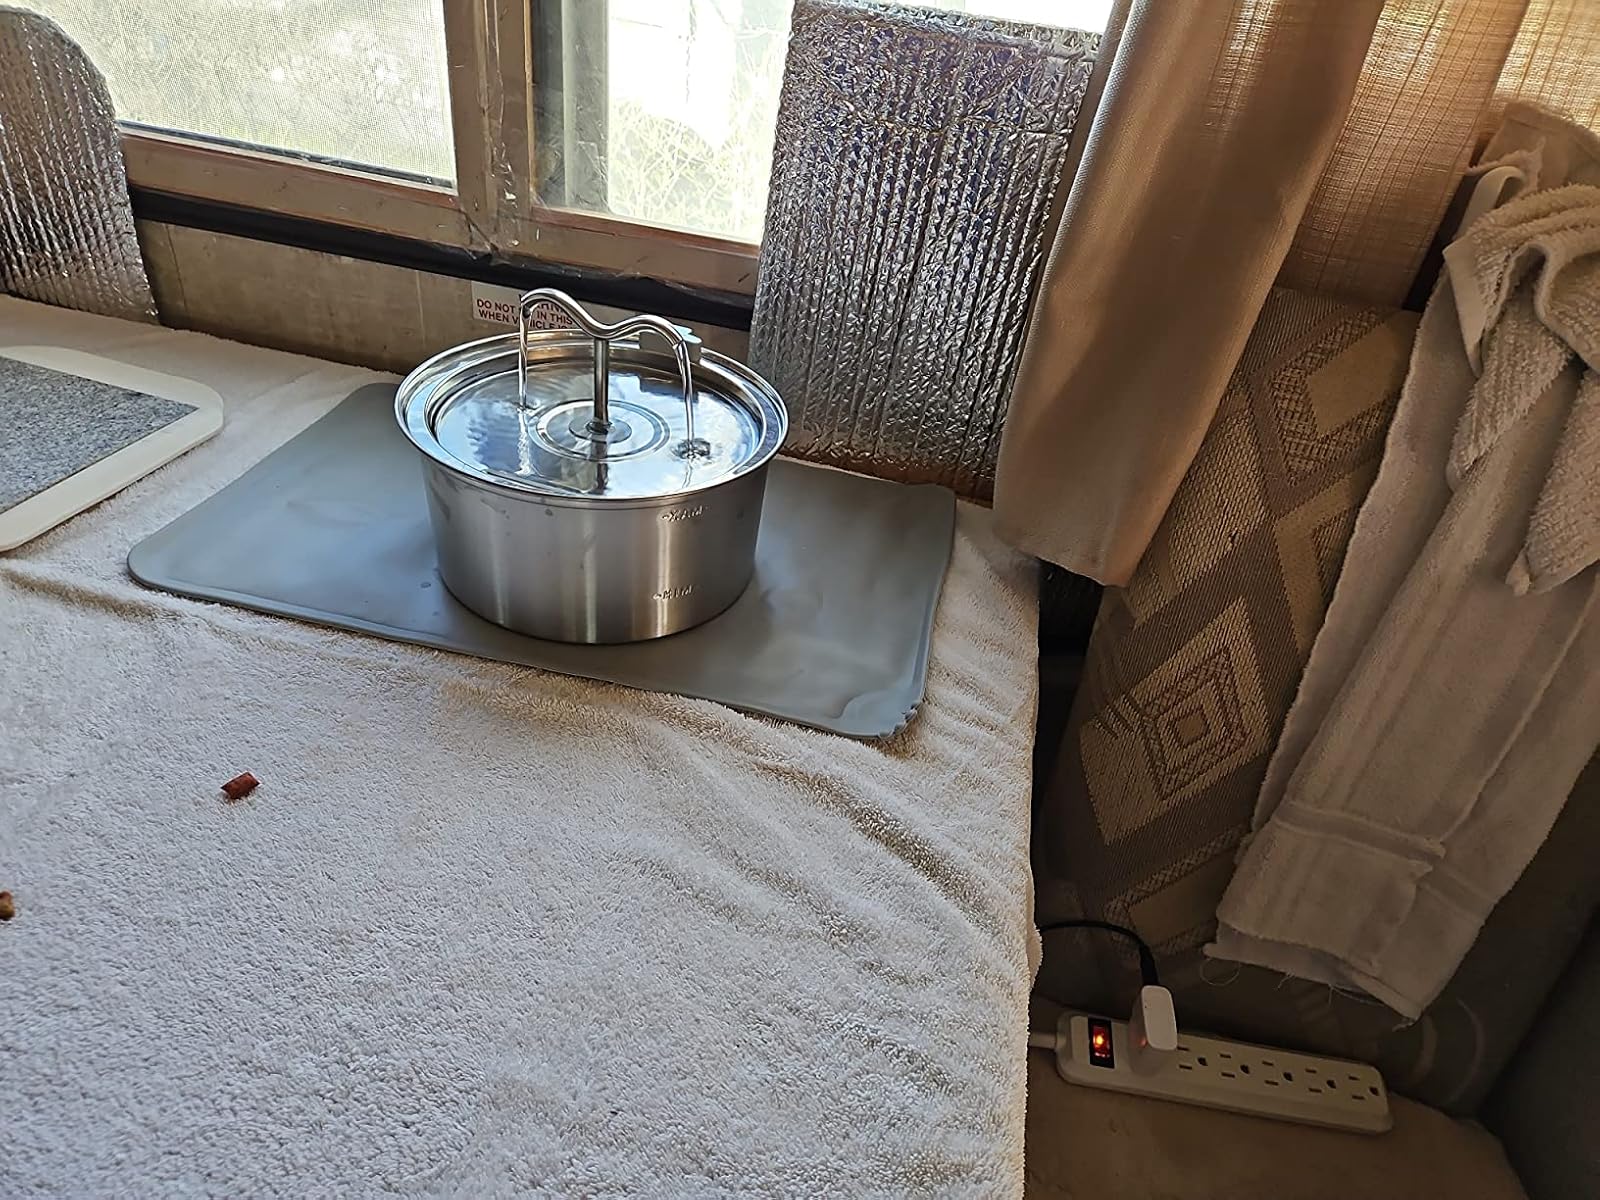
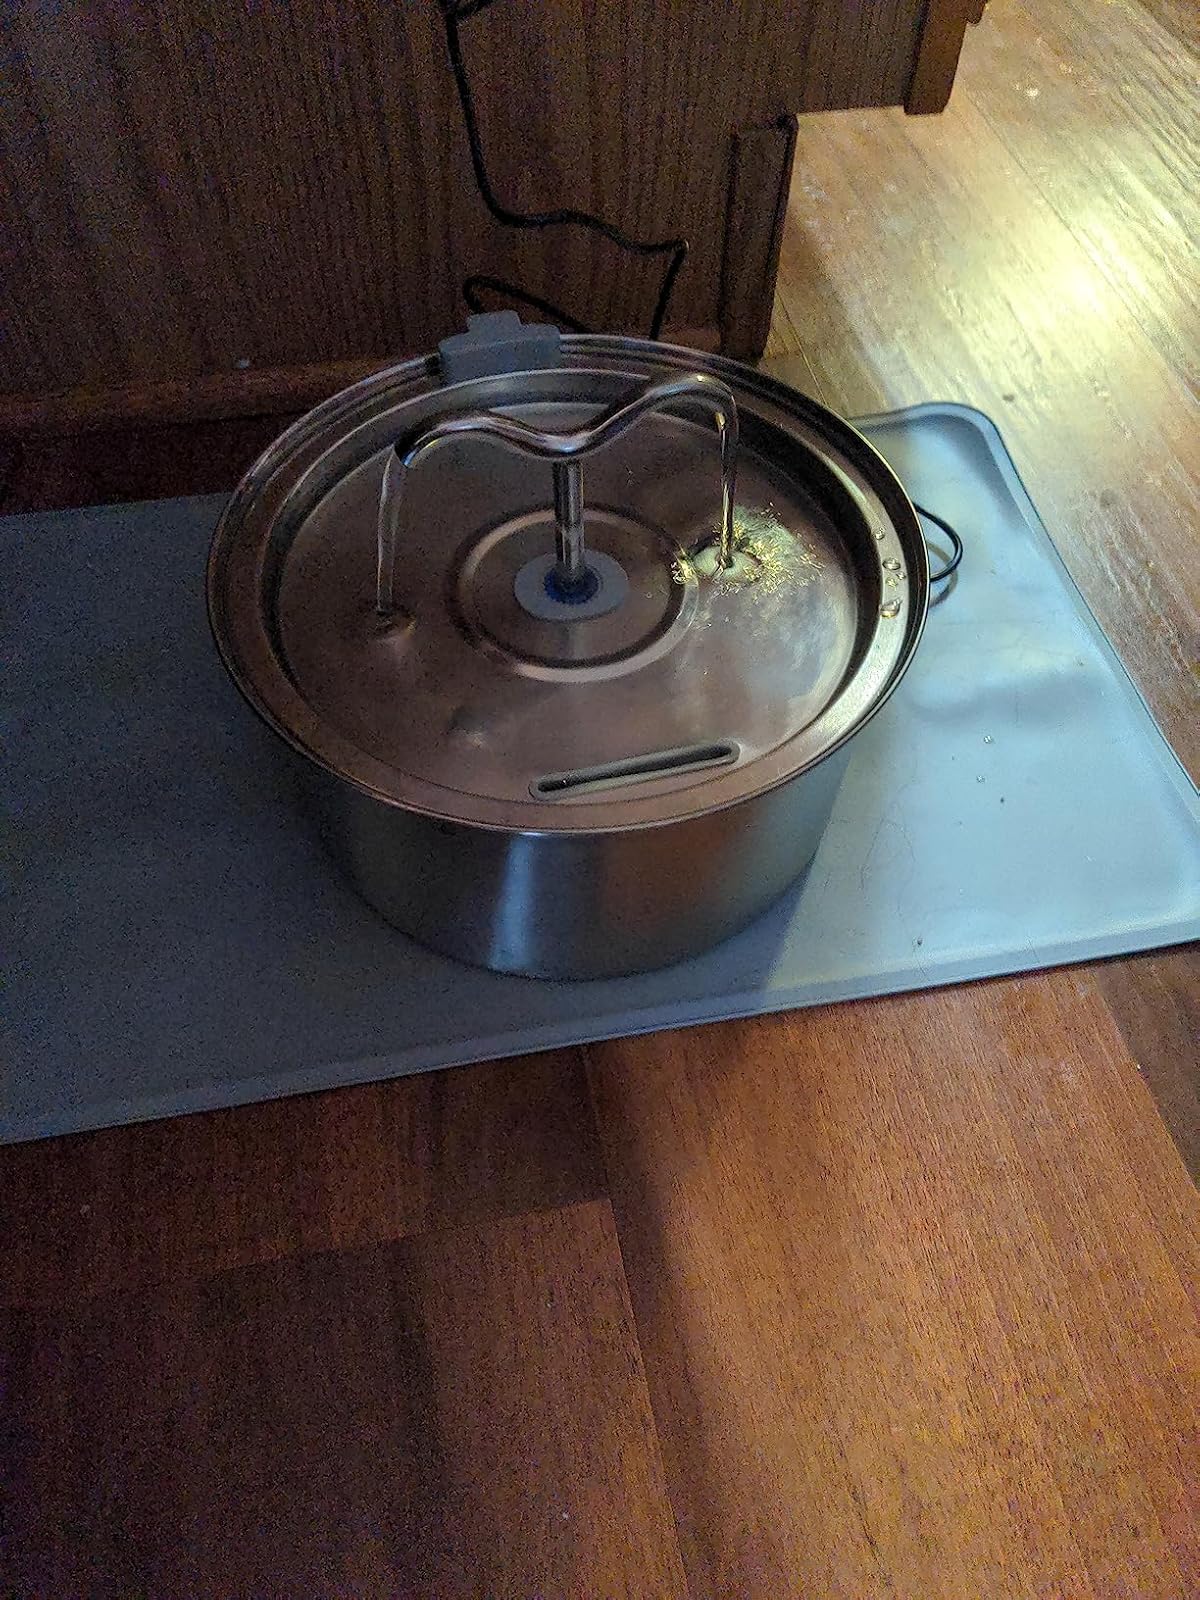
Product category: items_bowl
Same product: yes